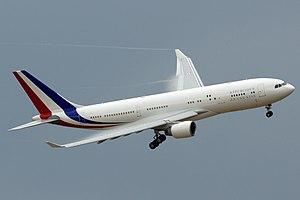
Airbus A330 République Française, vol d'entraiment sur la BA 105.
Cotam Unité, noté COTAM 0001, est l'indicatif d'appel de tout aéronef de l'Armée de l'air française à bord duquel se trouve le président de la République française. COTAM est l'acronyme qui désigne le Commandement du transport aérien militaire.
Le président de la République française est le chef de l'État en France, exerçant les plus hautes fonctions du pouvoir exécutif de la République.
L'Armée de l'air et de l'espace est l’une des quatre composantes des Forces armées de la République française ; les autres composantes militaires étant l’Armée de terre, la Marine nationale et la Gendarmerie nationale. Au 1ᵉʳ juillet 2019, 40 800 militaires et 5 200 civils servent dans ses rangs. Elle totalise 170 000 heures de vol par an. Son budget annuel est de 7,5 milliards d’euros en 2020, soit 20 % du budget du ministère des Armées.
Plusieurs pays possèdent un ou plusieurs avions spéciaux pour le transport de leur chef de l'État, chef de gouvernement ou des membres du gouvernement. Le plus connu d'entre eux est Air Force One, utilisé par le président des États-Unis et géré par l'US Air Force.
L'escadron de transport 00.060, anciennement appelé escadron de transport, d'entraînement et de calibration, est une unité de l'Armée de l'air française ayant notamment pour mission d'assurer le transport du président de la République et des autorités gouvernementales.